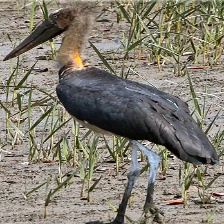
Species: LESSER ADJUTANT
Scientific name: LEPTOPTILOS JAVANICUS
ImageNet parent category: white_stork